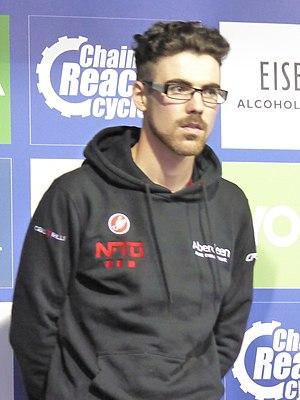
Edmund Bradbury, né le 10 septembre 1992 à Banstead en Angleterre, est un coureur cycliste britannique.